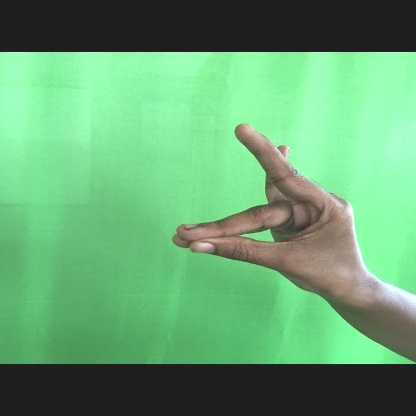
Mudra: Simhamukham